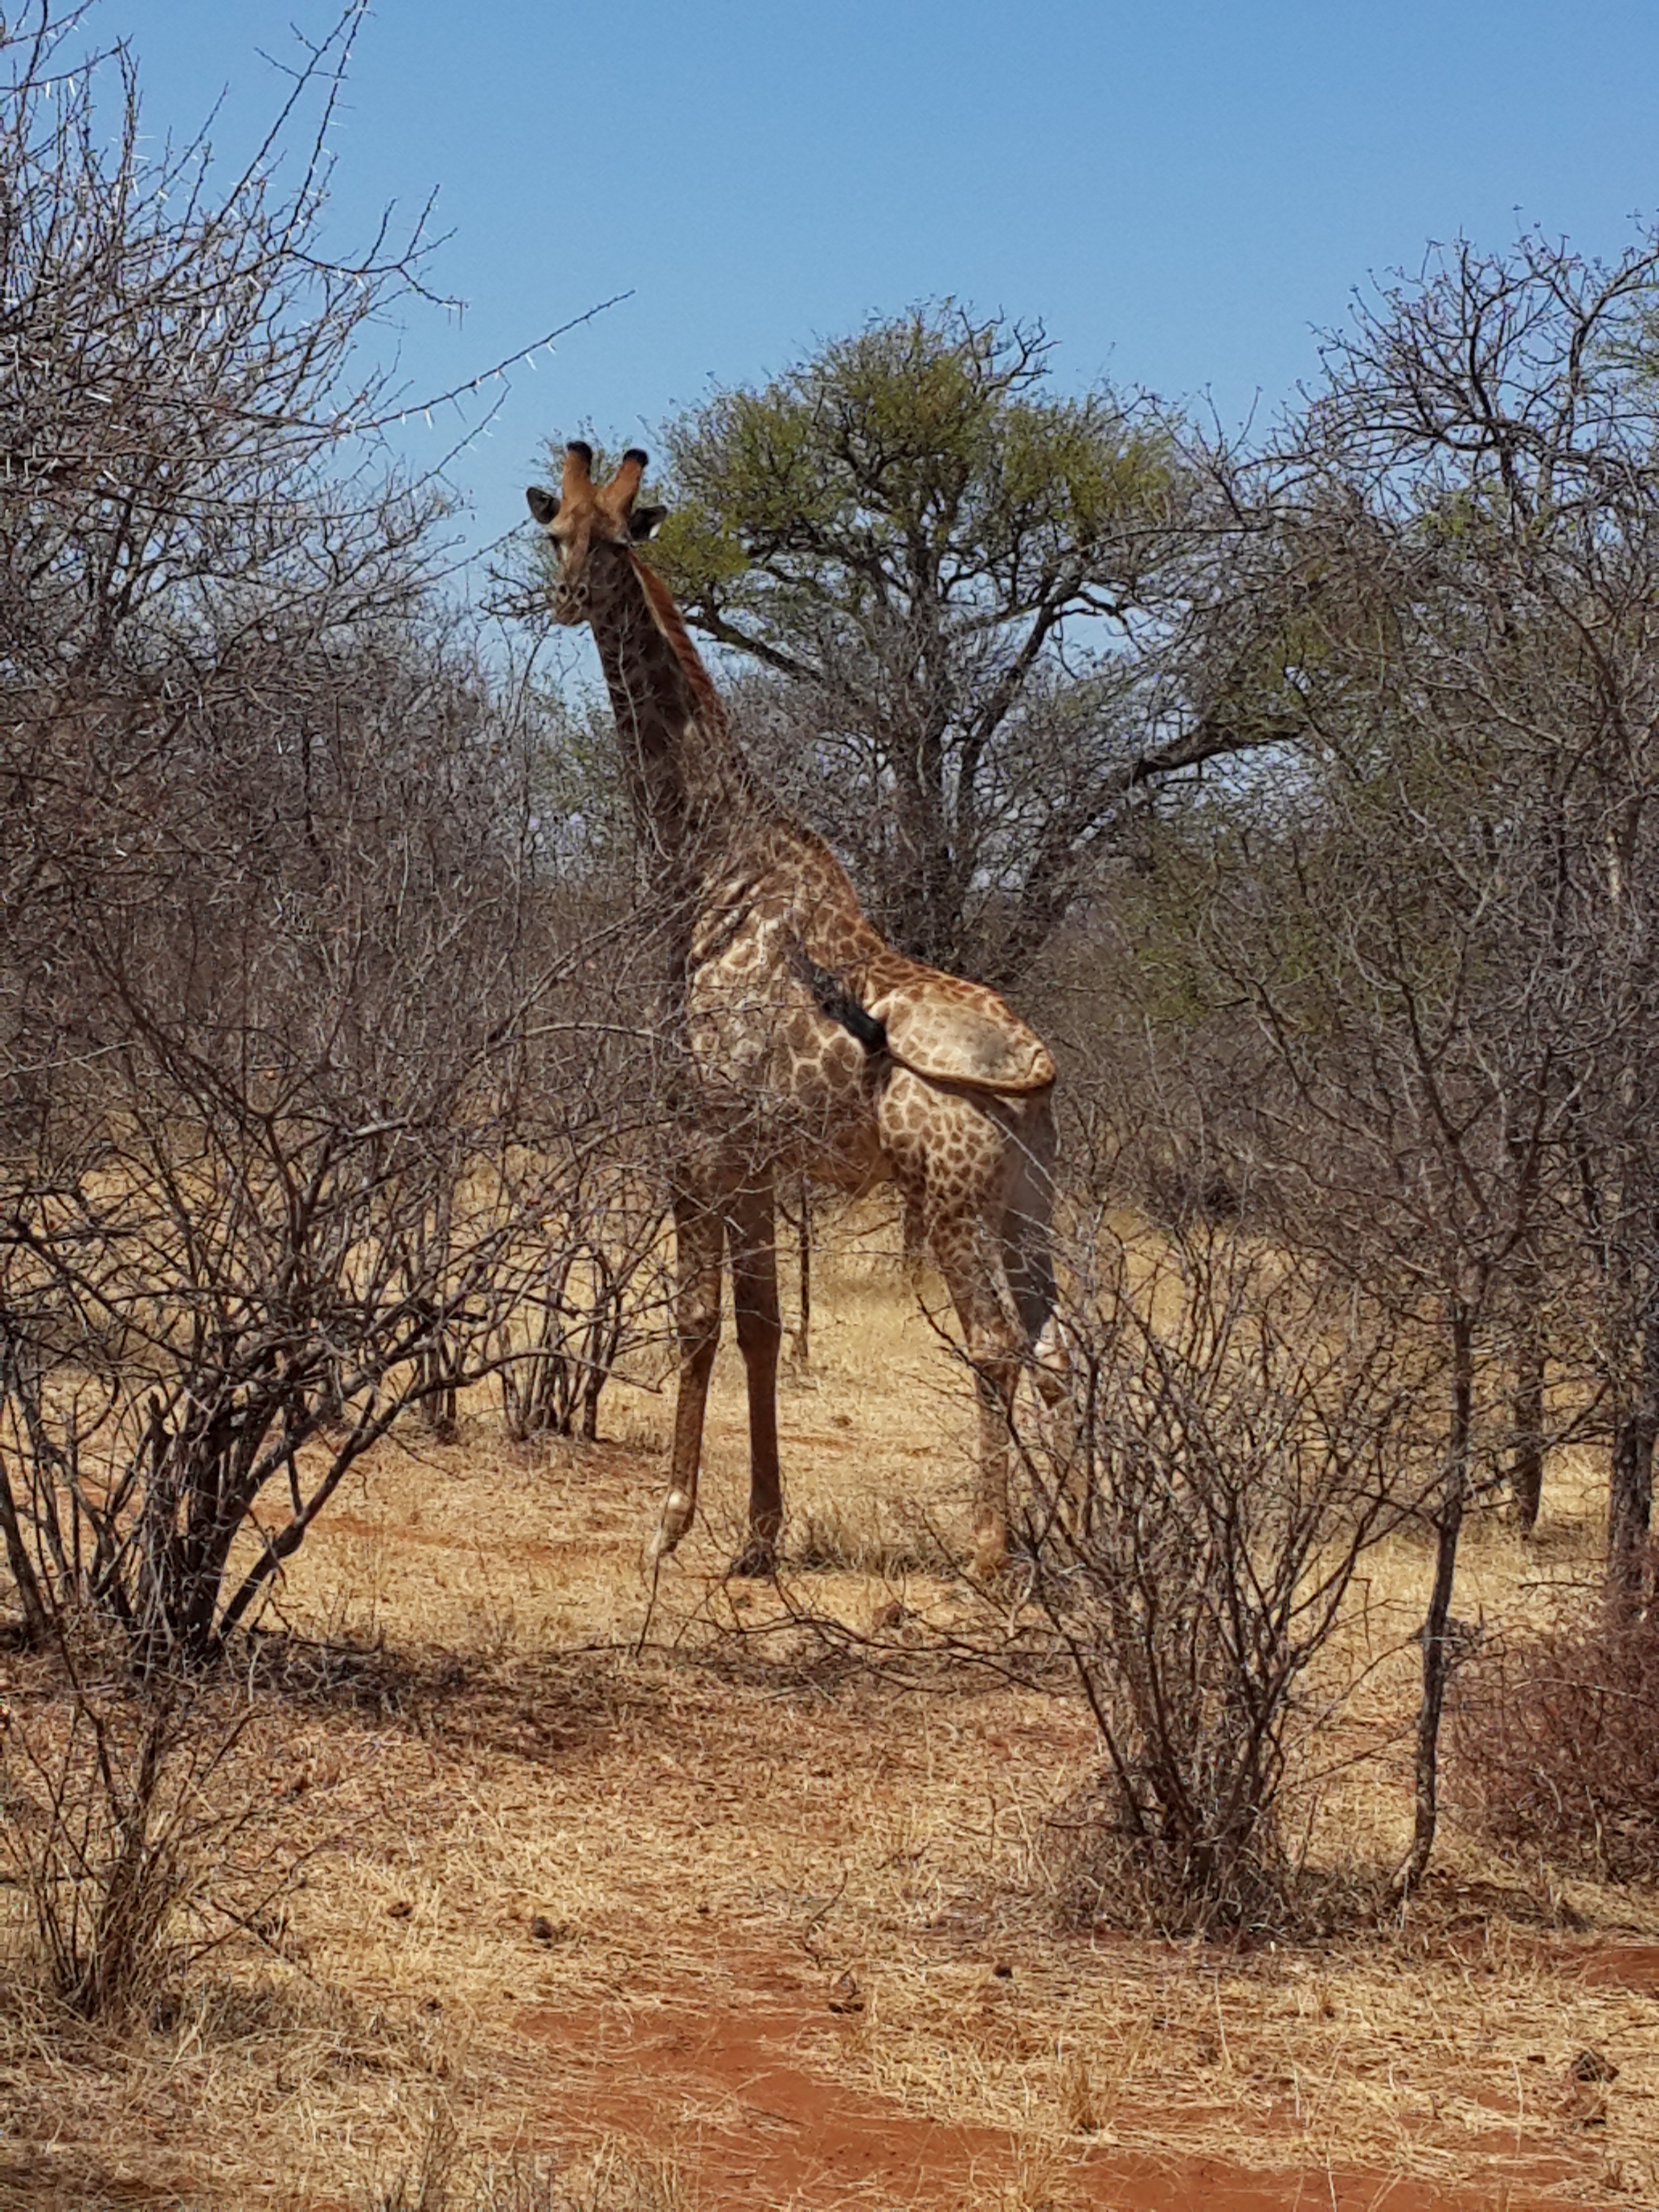
tree, adventure, wildlife, bush, africa, mammal, fauna, savanna, plain, giraffe, safari, giraffidae